William II of the Netherlands

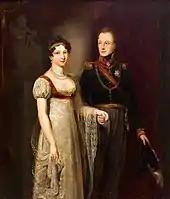
"Portrait of William II and Anna Pavlovna" (1816) by Jan Willem Pieneman

He entered the British Army, and in 1811, as a 19-year-old aide-de-camp in the headquarters of Arthur Wellesley, 1st Duke of Wellington, was allowed to observe several of Wellington's campaigns of the Peninsular War. Though not yet 20, the young prince, according to the customs of the time, was made lieutenant colonel on 11 June 1811 and colonel on 21 October that year. He took part in the Siege of Badajoz and the Battle of Salamanca in Spain in 1812. Later that year, on 8 September, he was made an aide-de-camp to the Prince Regent and on 14 December 1813 promoted to major-general. His courage and good nature made him very popular with the British, who nicknamed him "Slender Billy". He returned to the Netherlands in 1813 when his father became sovereign prince, and in May 1814 succeeded Sir Thomas Graham as the highest-ranking officer of the British forces stationed there.